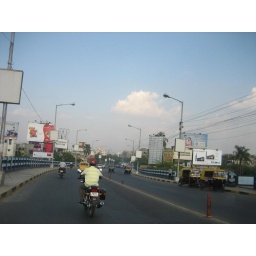
The Bijon Setu, Ballygunge/Kasba, Kolkata. It is a road bridge over the Sealdah - Ballygunge railway tracks.